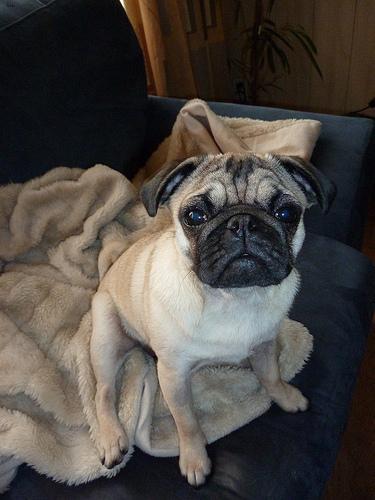
pug